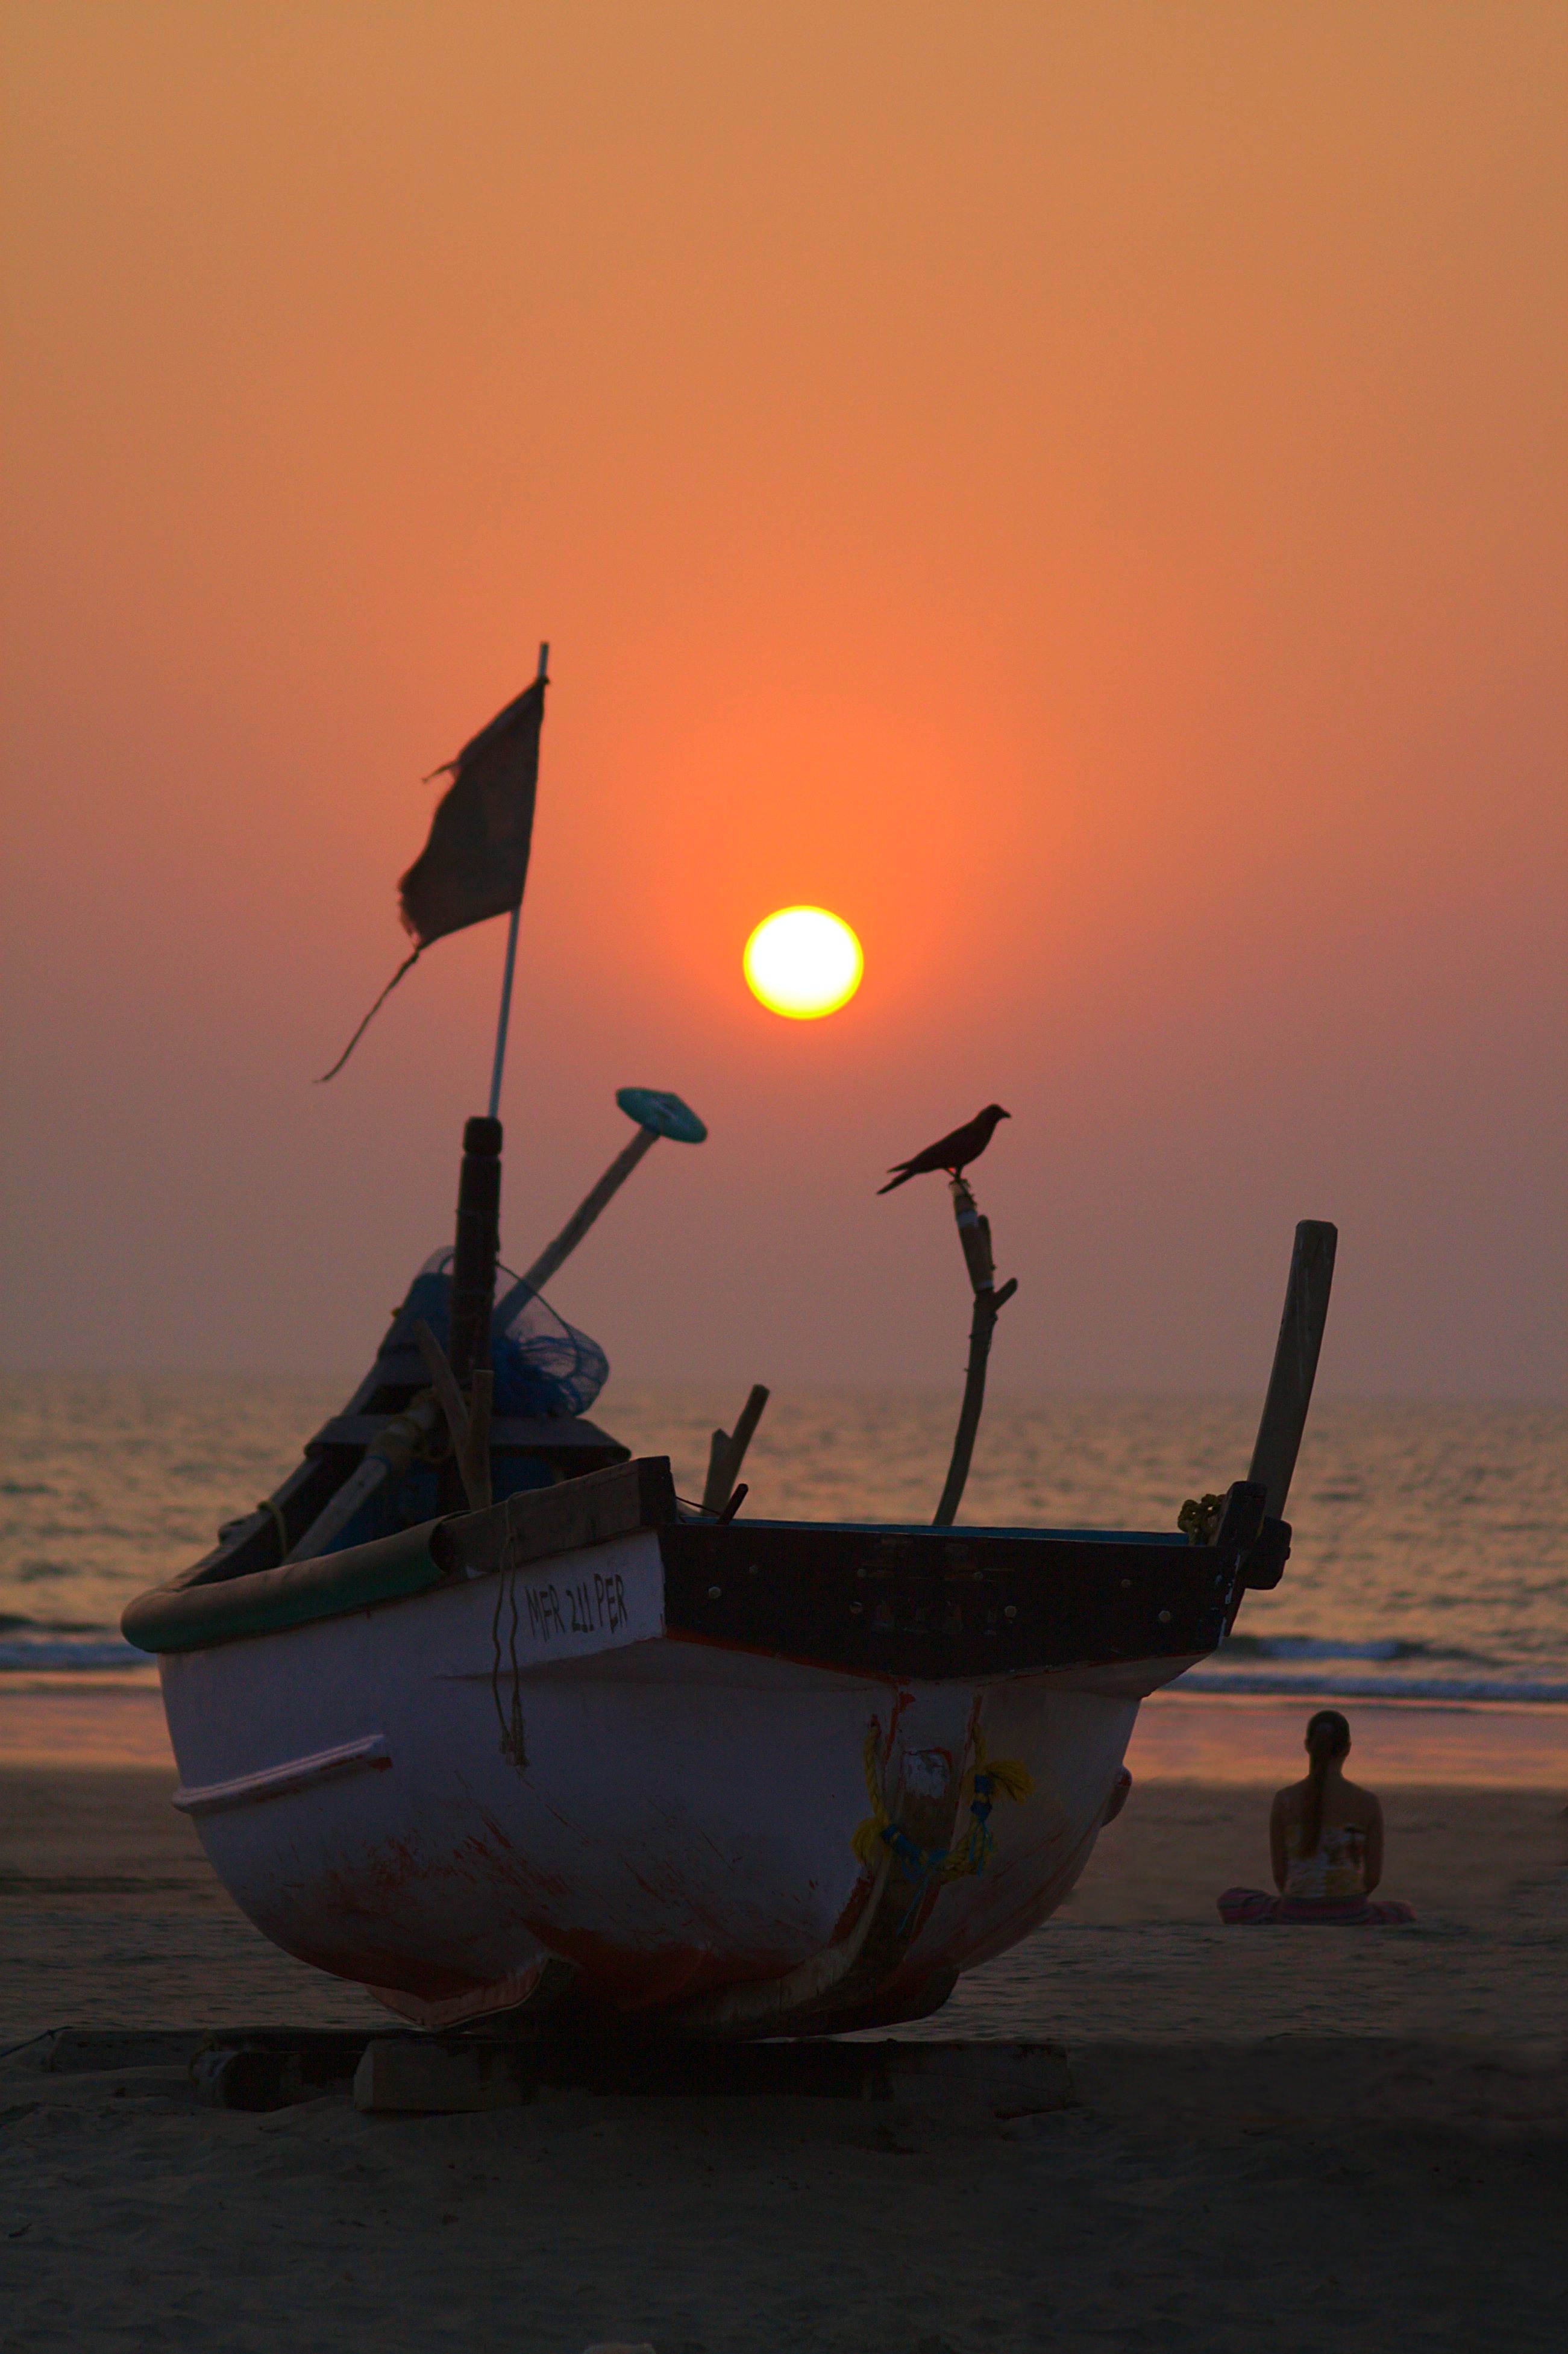
man, beach, sea, coast, water, nature, sand, ocean, bird, light, girl, sun, sunrise, sunset, boat, morning, dawn, dusk, evening, orange, vehicle, journey, flag, bay, meditation, yoga, india, watercraft, dahl